Muhammad al-Amin al-Kanemi

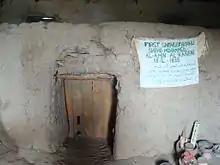
Tomb of Muhammad al-Amin al-Kanemi, Kukawa, Borno State, Nigeria

When al-Kanemi rose to power after the Fulani jihad, he did not totally reorganise the Sayfawa kingdom: he only tried to insert his men in the existing framework of the Sayfawa territorial fiefs, the "chima chidibe". Cohen argued that the main political organisation of nineteenth century Borno was based on personal relationships and that al-Kanemi took part in a patron-client relationship. The rule of al-Kanemi's and his successors were marked by the production of a remarkable written administrative and diplomatic production. More than a hundred diplomatic letters are preserved between 1823 and 1918. They all bear validation marks that show a strong visual identity and the work of an established administration.